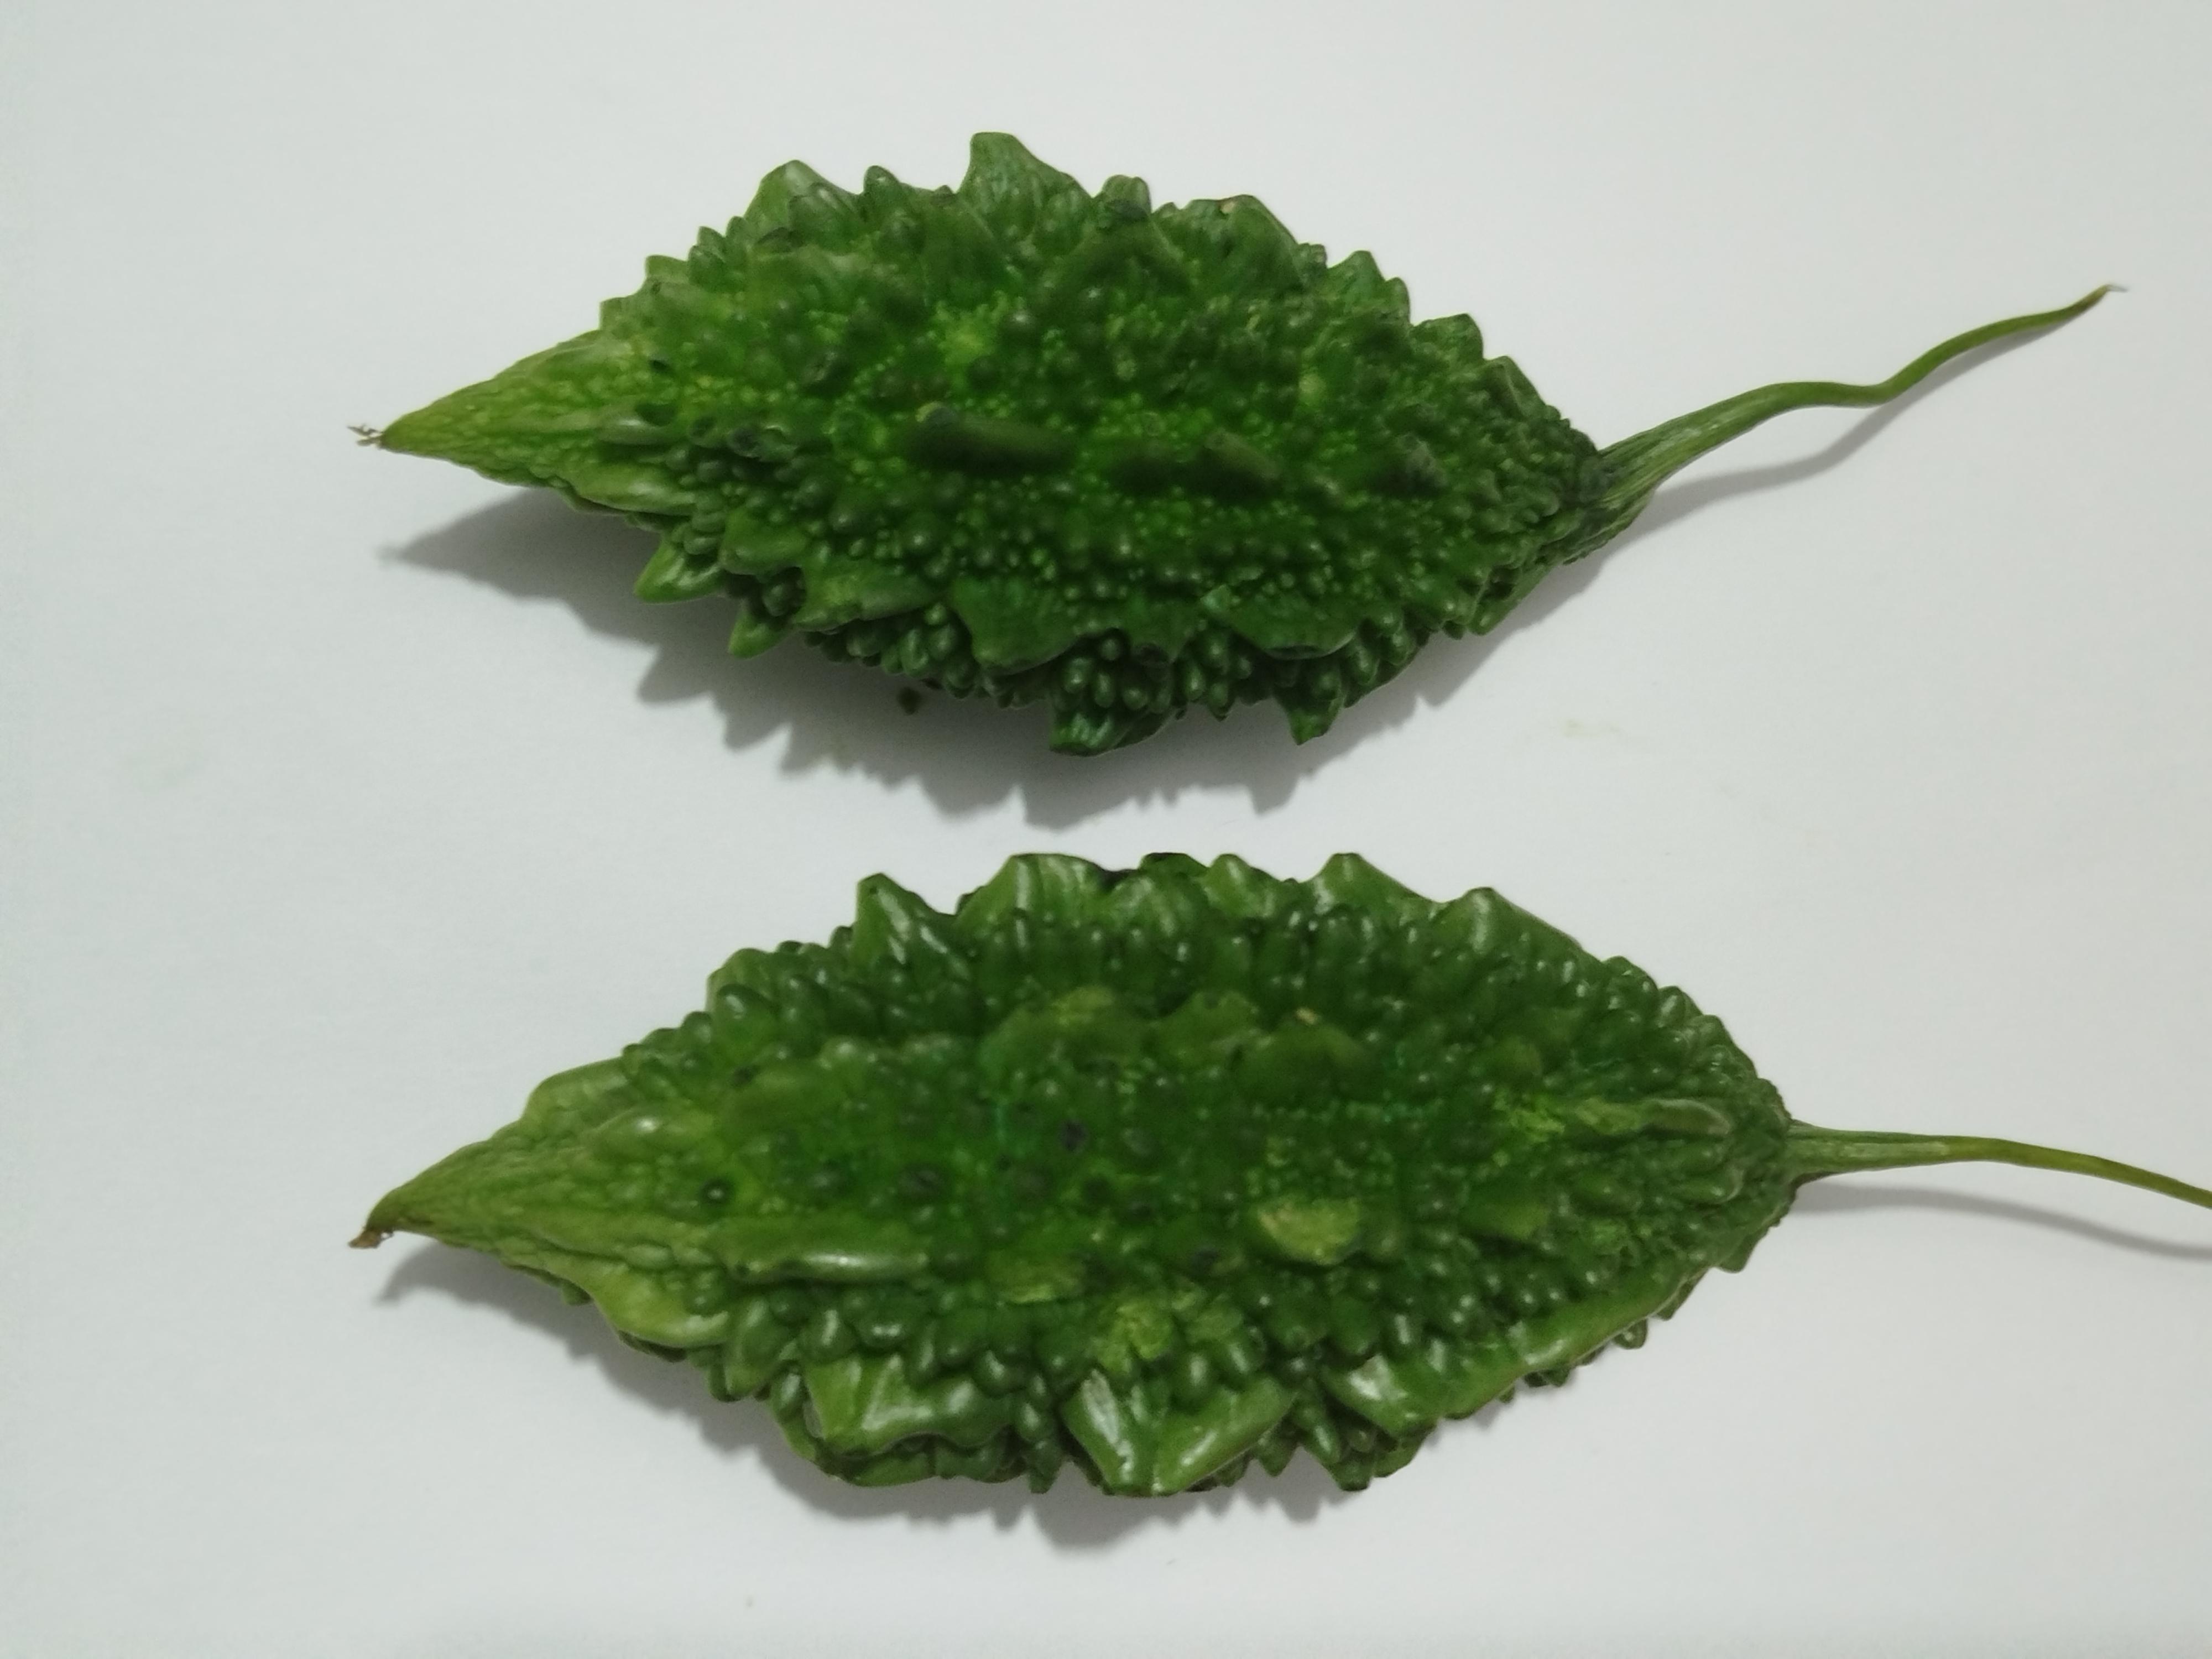
Label: Bitter melon